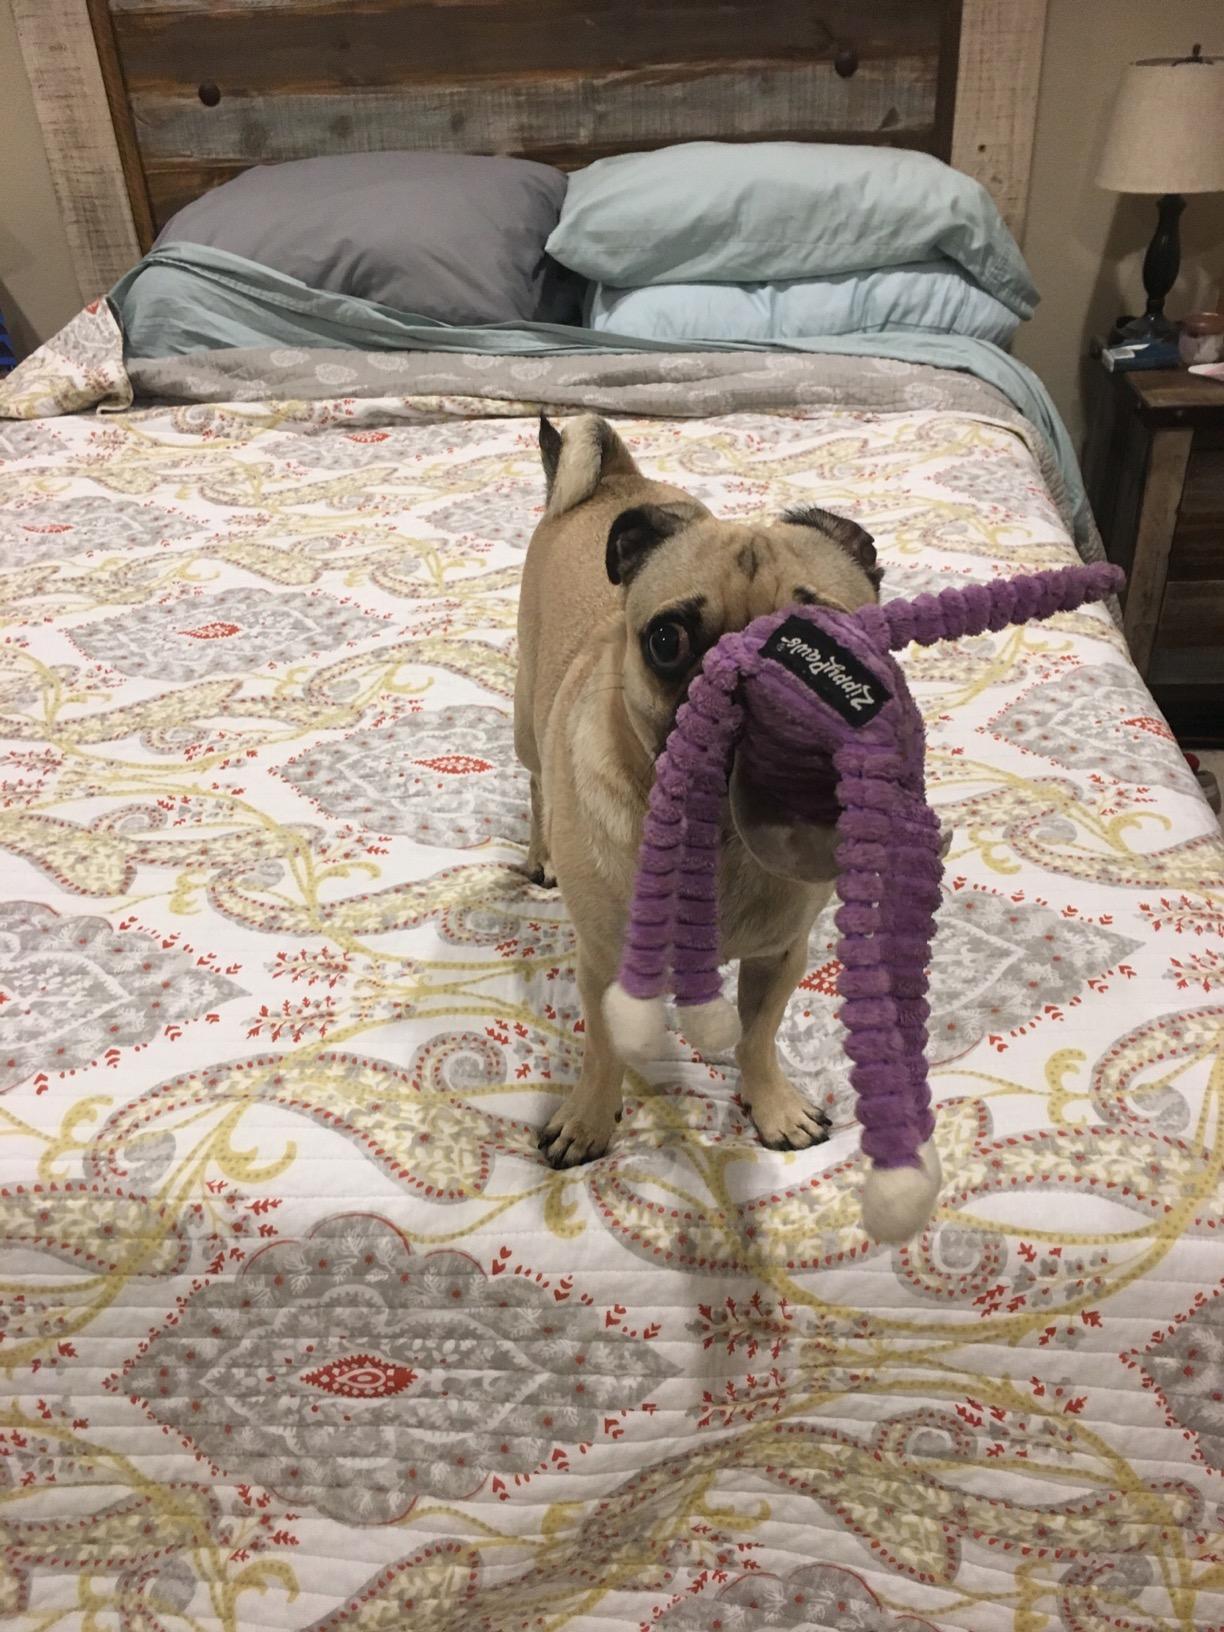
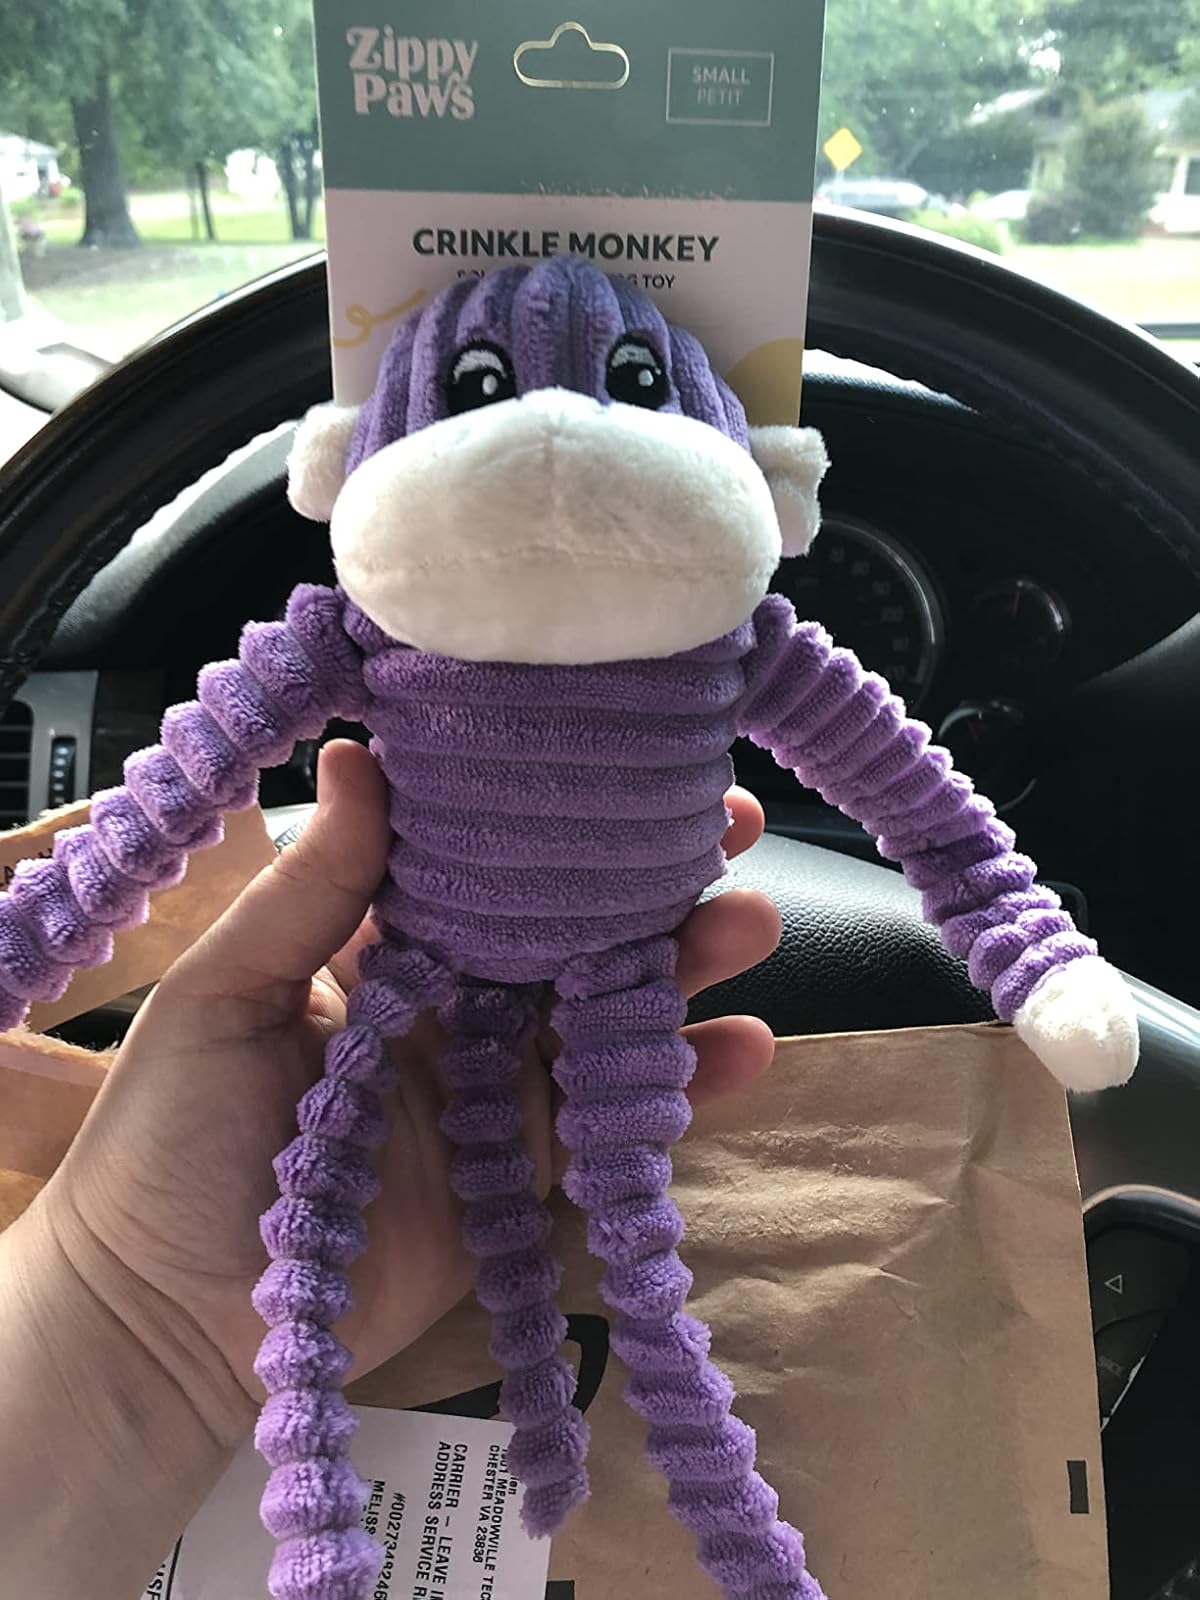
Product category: items_toy
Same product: yes